Ravni Žabljak Stadium

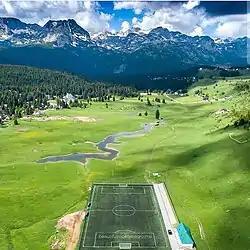
Stadium Ravni Žabljak with mountain Durmitor behind

Ravni Žabljak Stadium is a football stadium in Žabljak, Montenegro. Situated on Durmitor mountain, in the town with highest elevation on the Balkans, it is used for football matches. The stadium is home to OFK Durmitor.